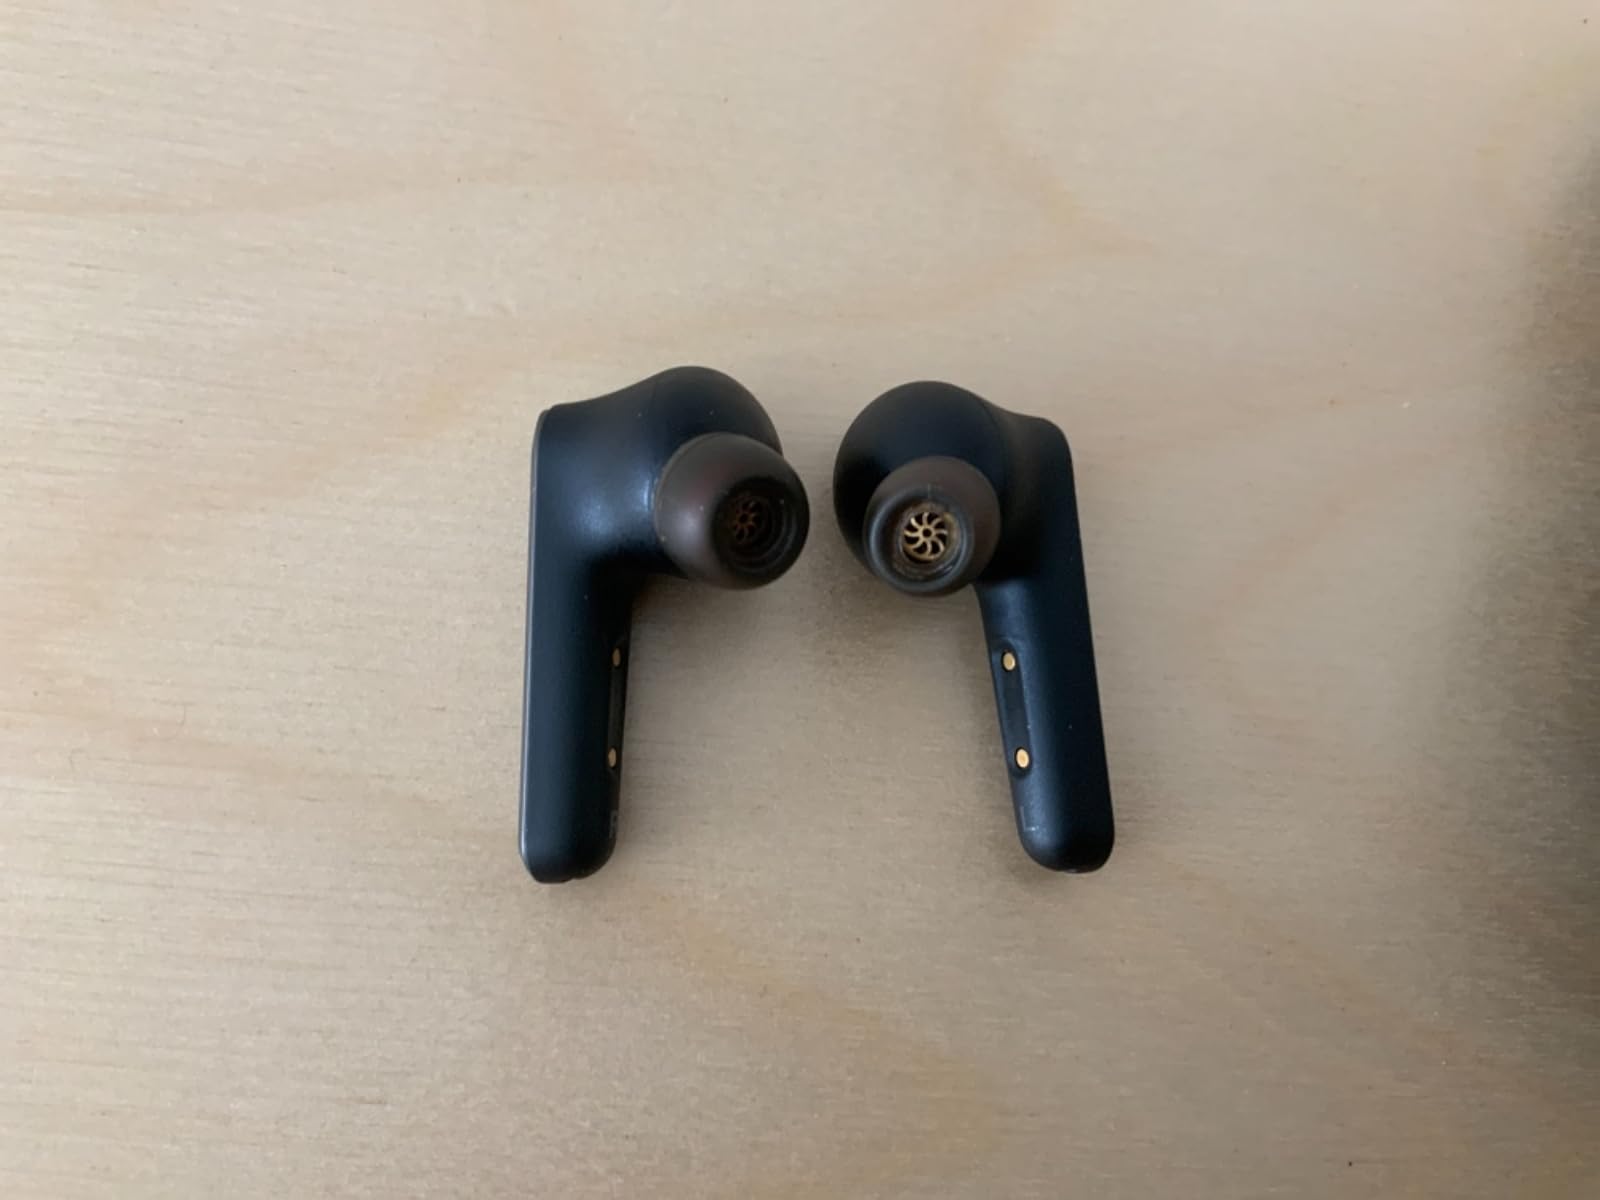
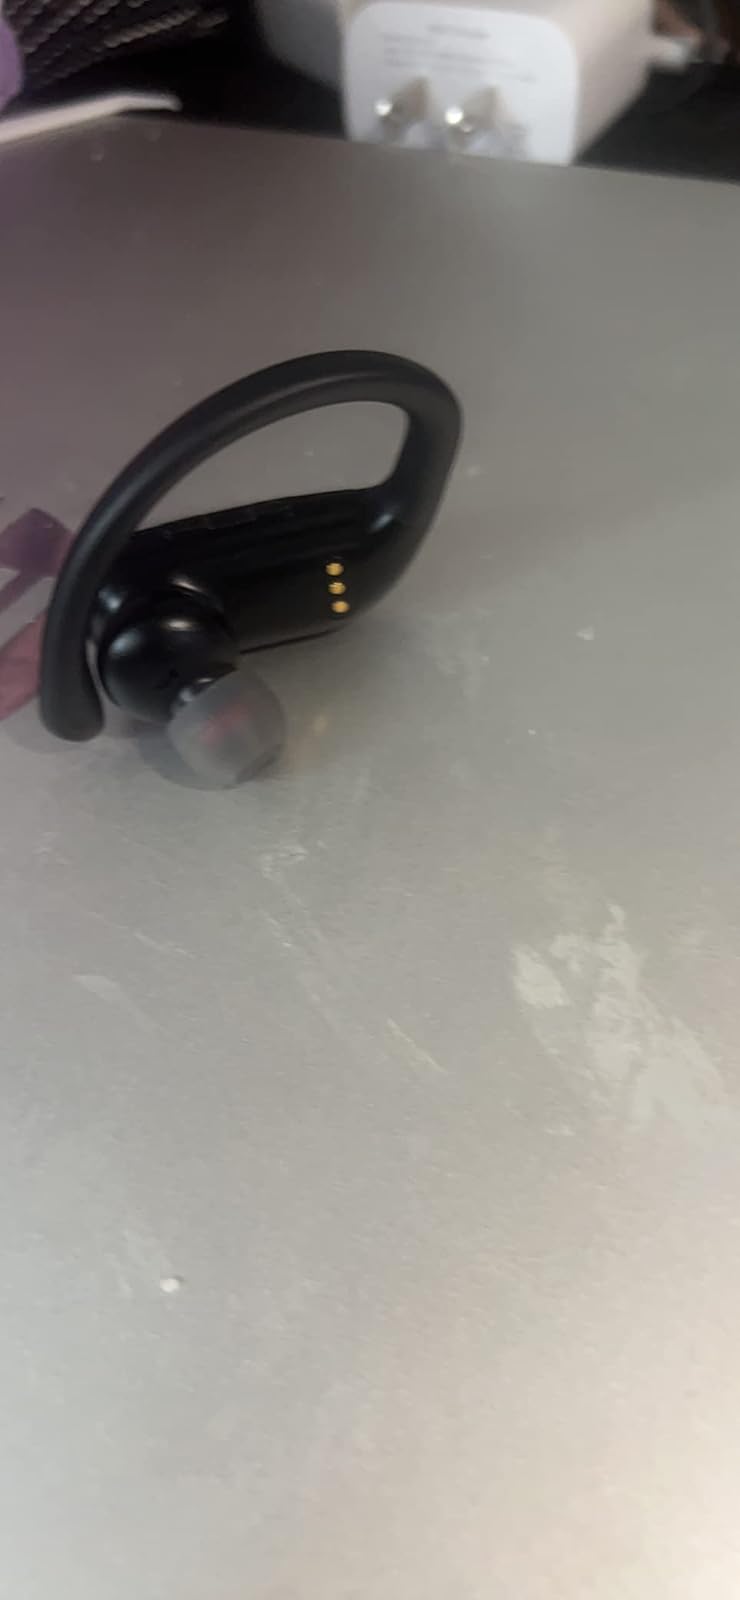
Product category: earbuds
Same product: no